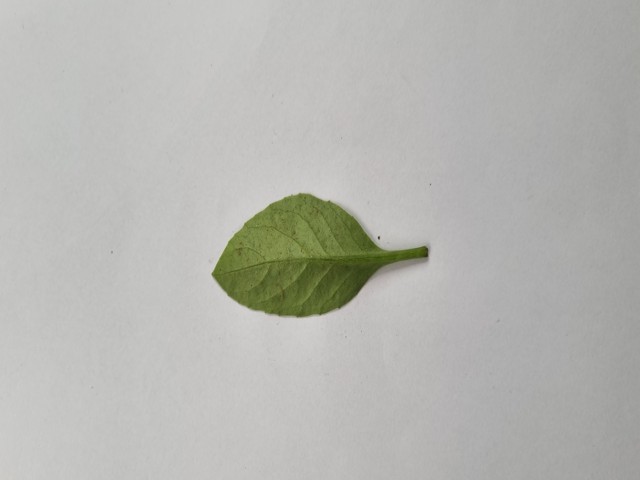
Plant: gainura